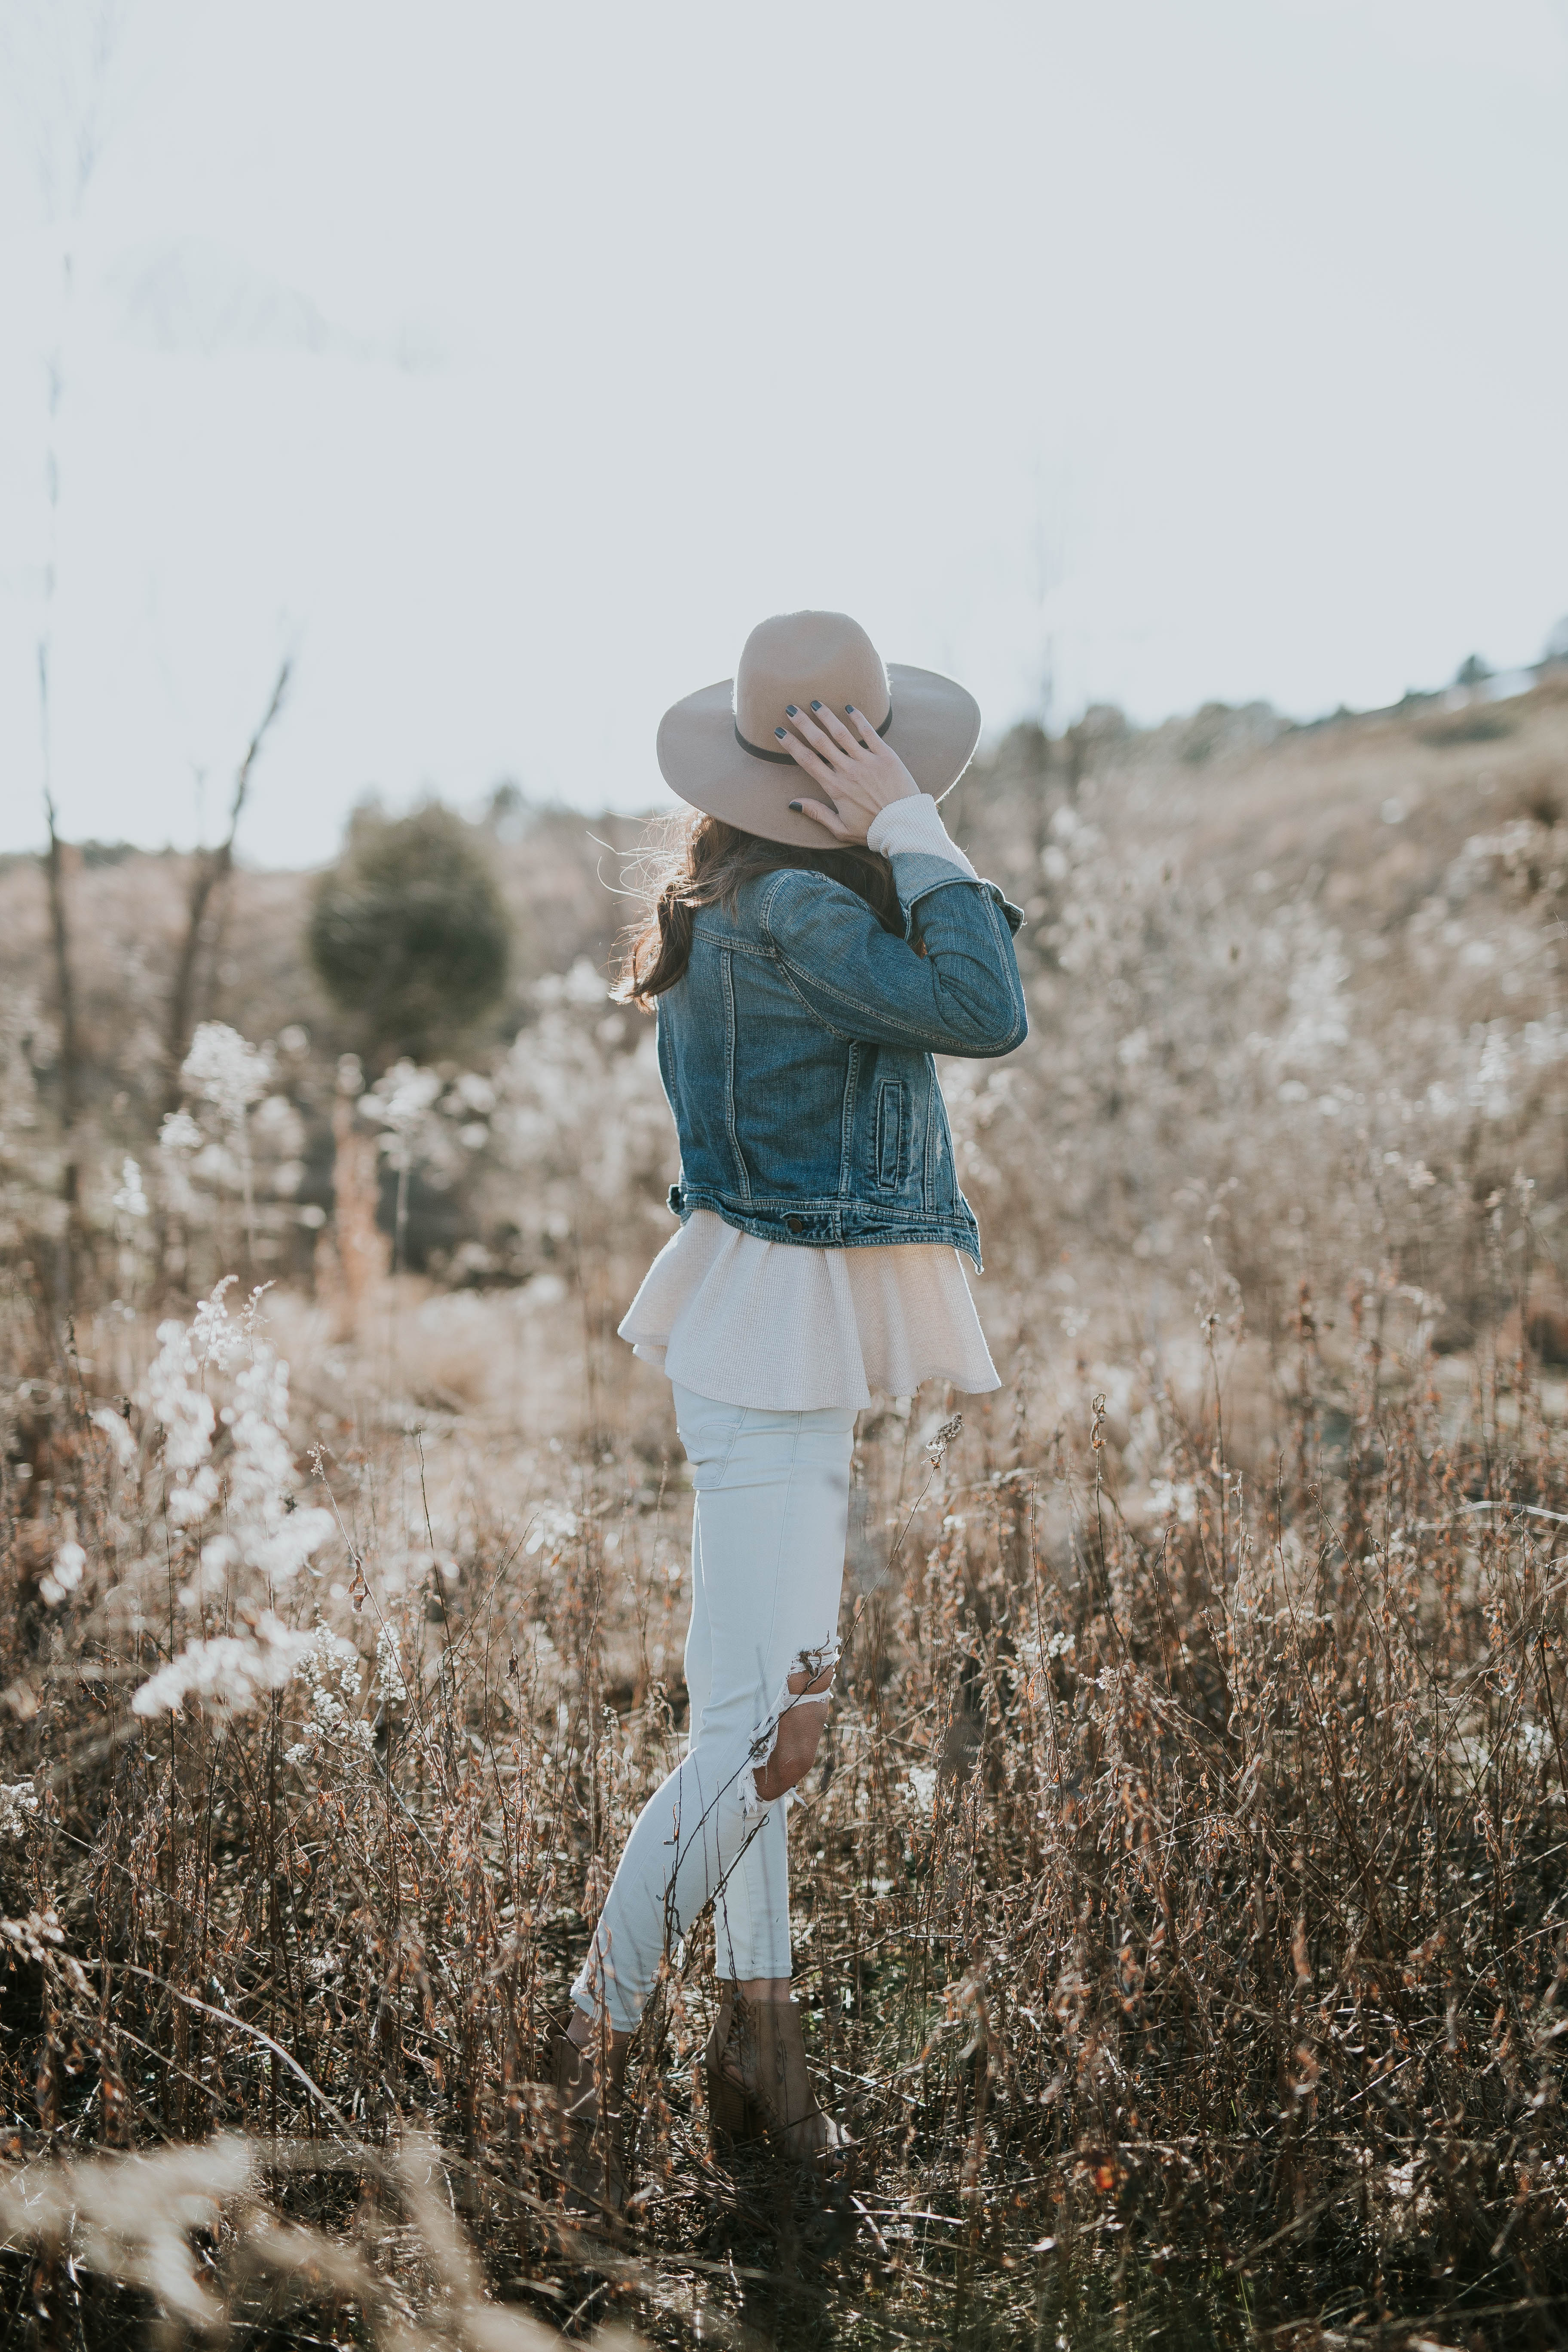
winter, people, woman, flower, female, spring, hat, fashion, lady, season, photograph